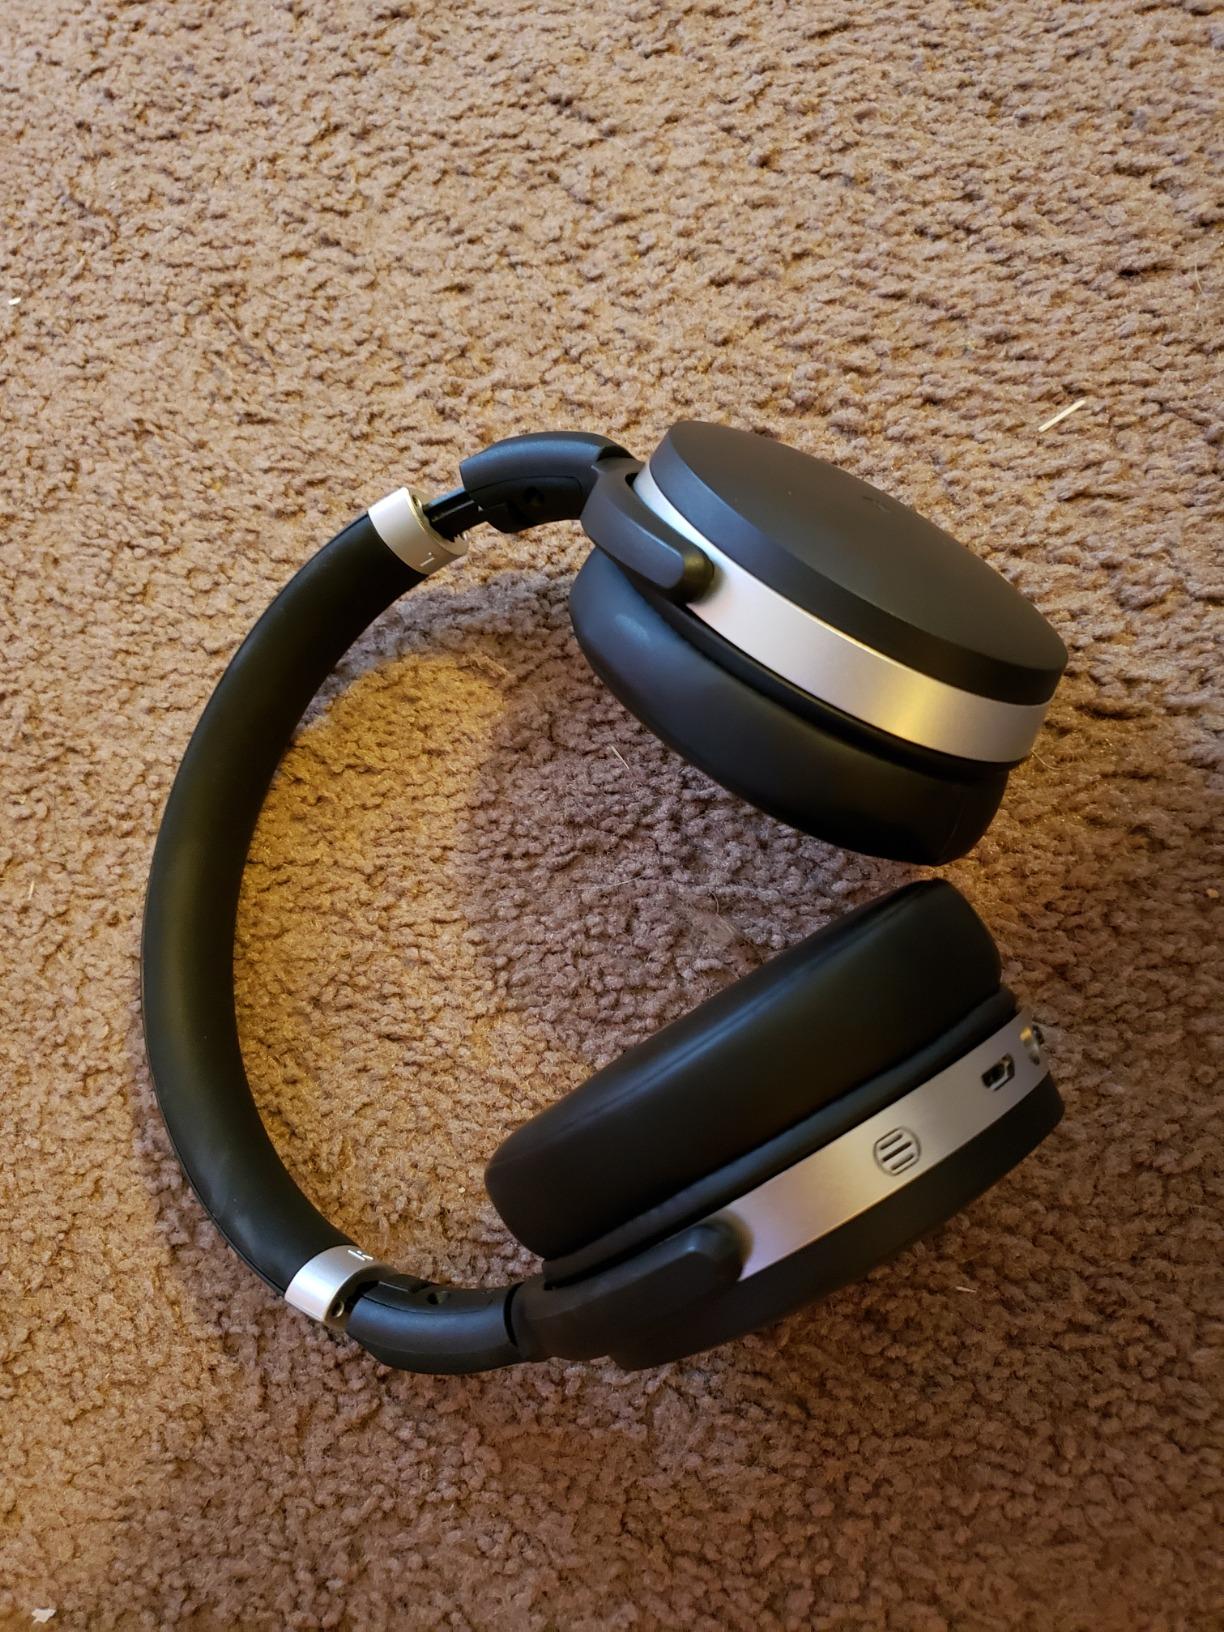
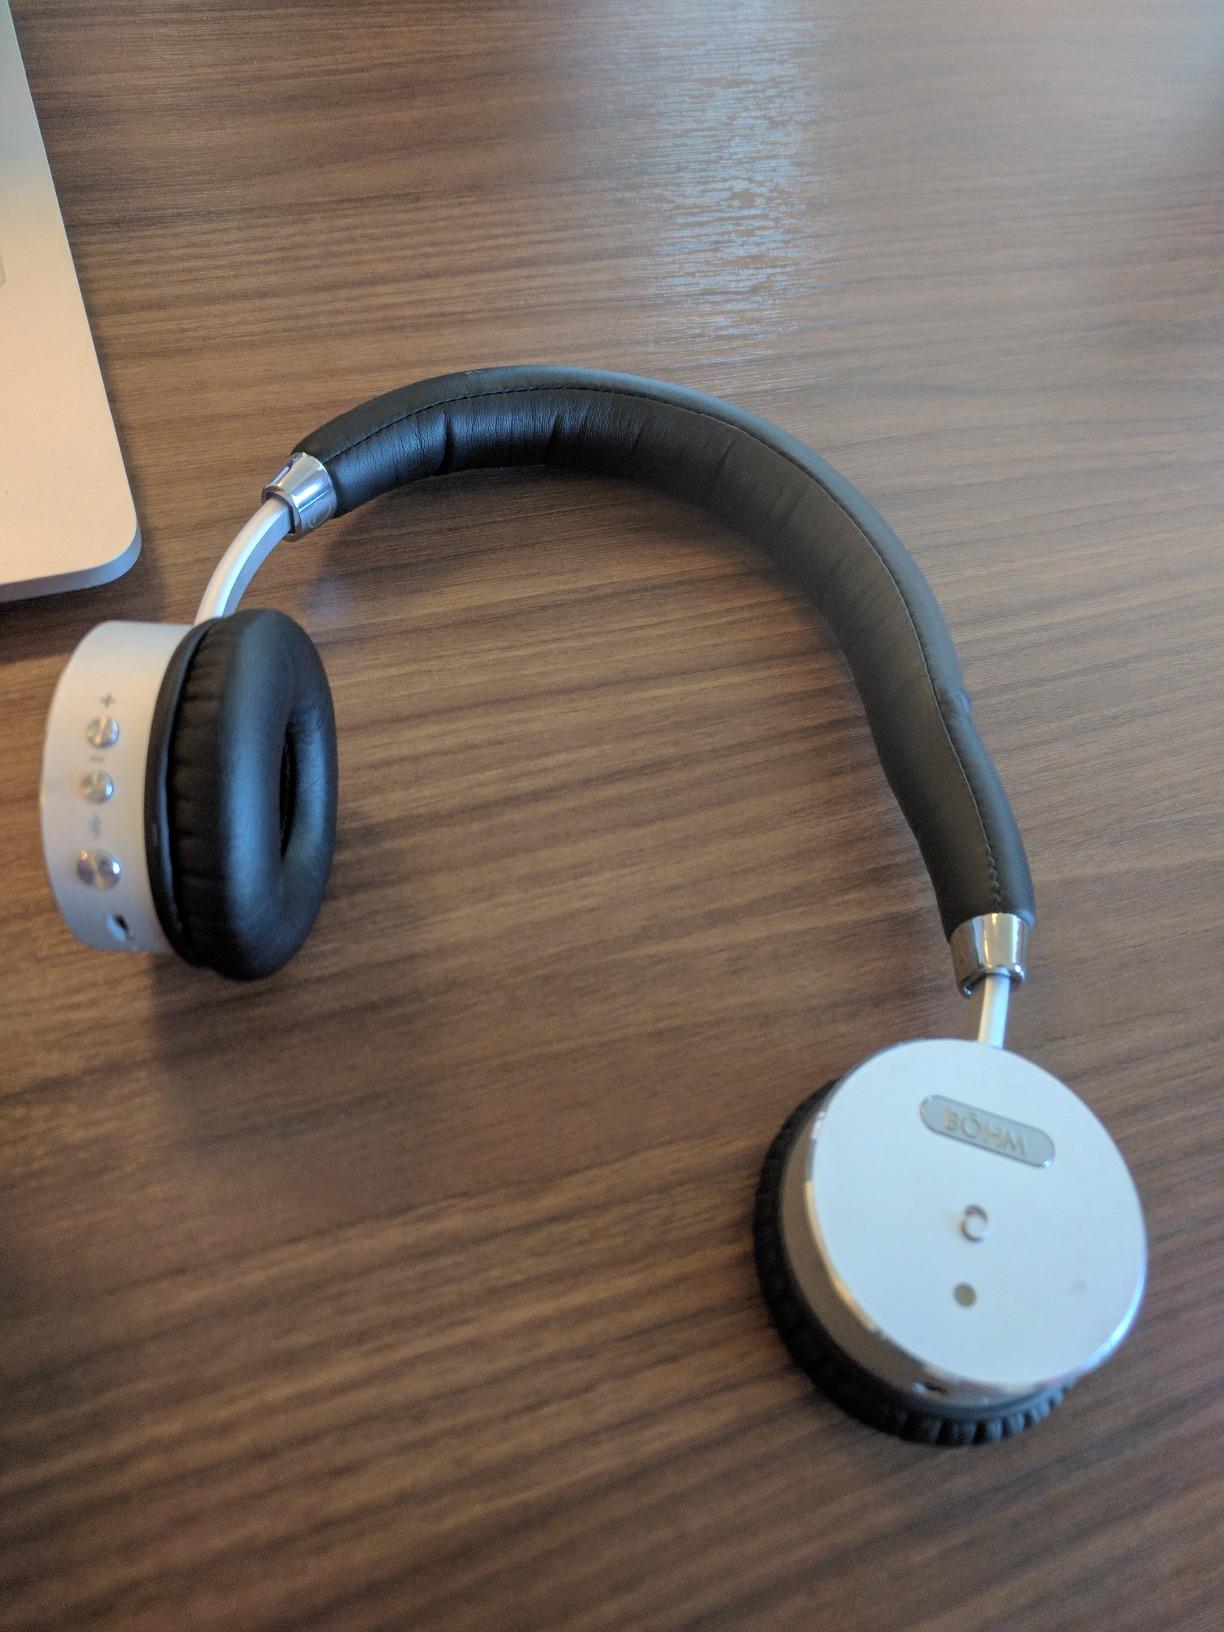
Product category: headphones
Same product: no